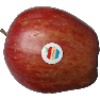
Label: Apple Red 1